Mario Gavranović

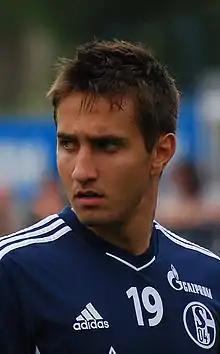
Gavranović with Schalke 04 in 2011

Mario Gavranović (born 24 November 1989) is a Swiss former professional footballer who played as a forward.